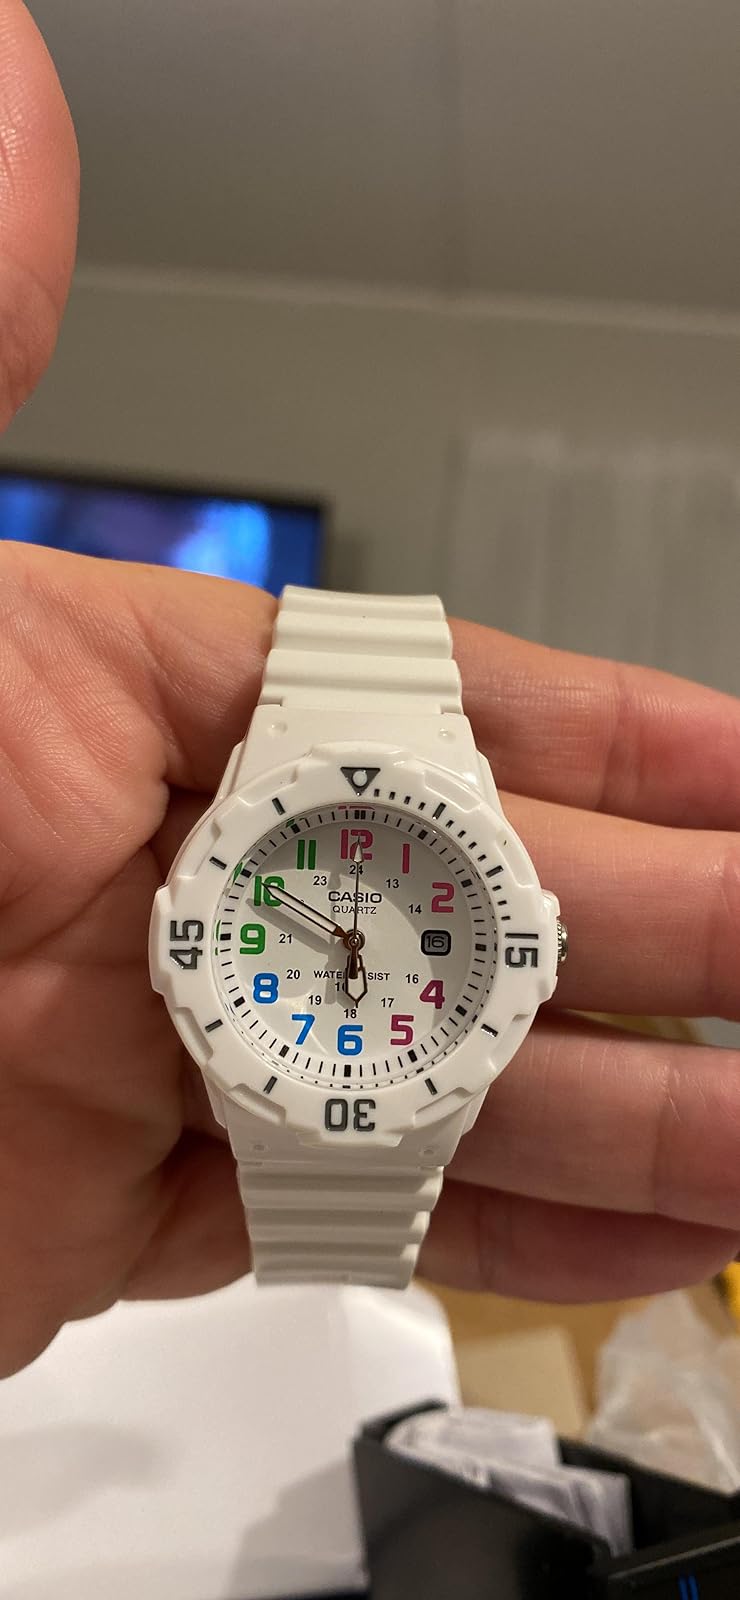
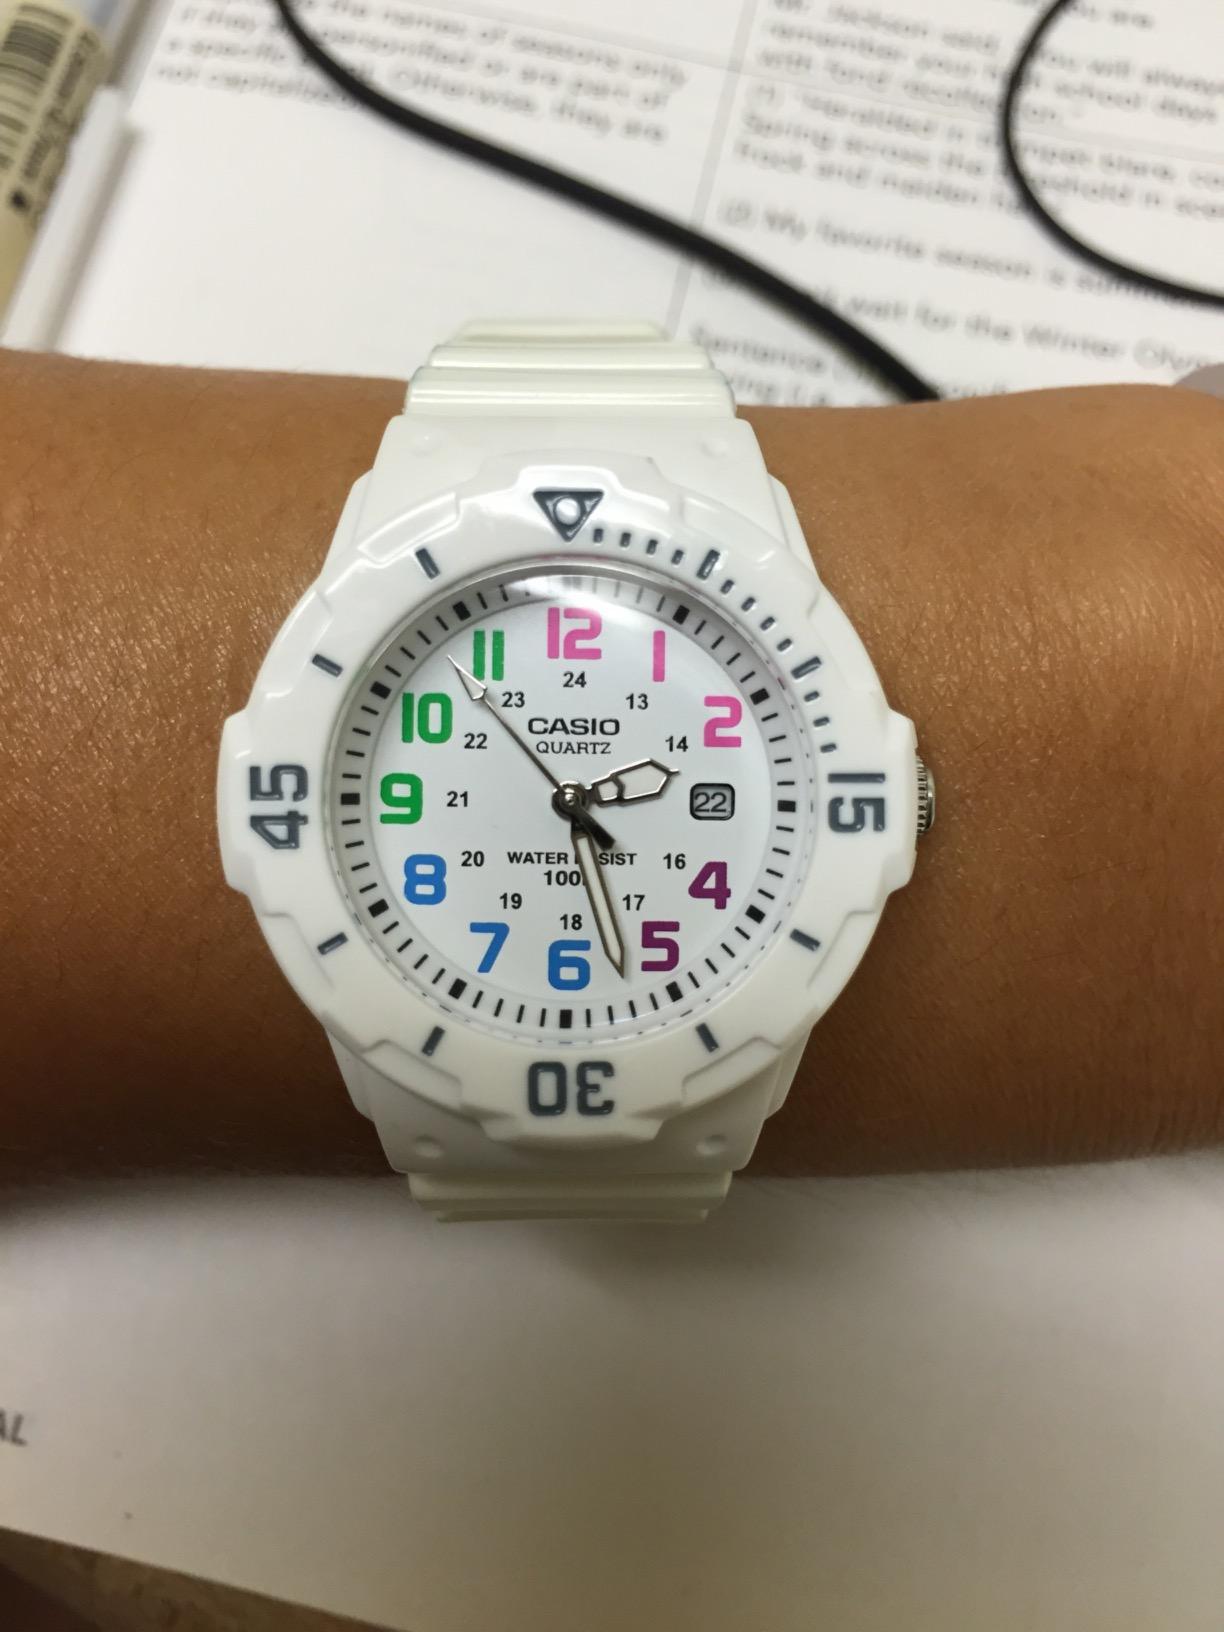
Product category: accessories_watch
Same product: yes